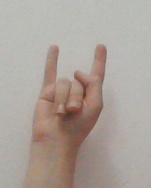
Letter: la